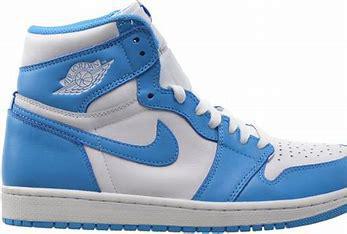
Brand: Jordan
Model: 1 Retro